Celtis laevigata

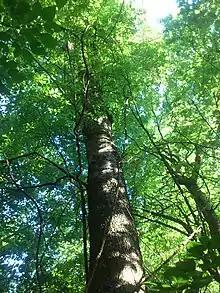
"Celtis laevigata", Southeastern Louisiana.

Celtis laevigata is a medium-sized tree native to North America. Common names include sugarberry, southern hackberry, or in the southern U.S. sugar hackberry or just hackberry.